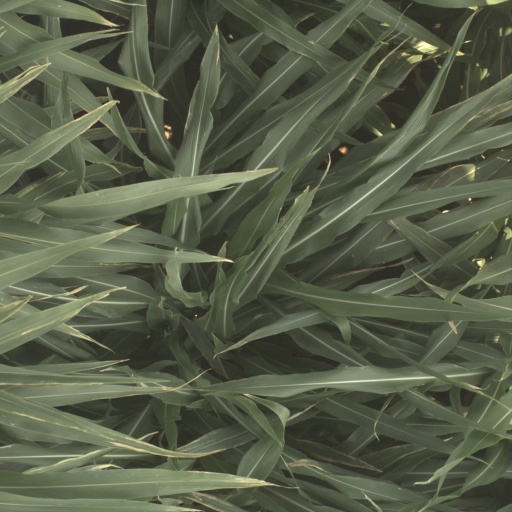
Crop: sorghum